Mantua (clothing)

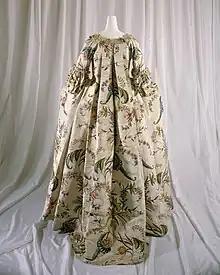
"Robe à la française", silk, pigment, linen. British, c. 1740s. Costume Institute: Metropolitan Museum of Art 1995.235a, b.

The mantua featured elbow-length, cuffed sleeves, and the overskirt was typically drawn back over the hips to expose the petticoat beneath. In the earliest mantuas, the long trained skirt was allowed to trail. From about 1710, it became customary to pin up the train. The construction of the mantua was altered so that once the train was pinned up, the exposed reverse of the train showed the proper face of the fabric or embroidery. One of the earliest extant examples of this, dated to 1710–1720, is in the Victoria and Albert Museum's collections.